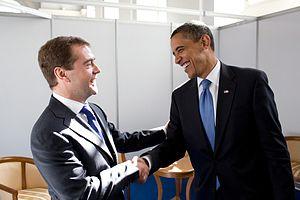
Les relations entre les États-Unis et la Russie sont les héritières des relations entre les États-Unis et l'URSS à compter de 1991, date de dissolution de l'URSS. Après une période de relative normalisation faisant suite à la Guerre froide, elles connaissent de nouvelles tensions palpables à partir de 2013 avec la guerre en Syrie puis la crise ukrainienne suivie de la guerre du Donbass. Malgré l'élaboration de plusieurs traités sur la réduction des armes nucléaires puis du New START, les relations entre les deux pays sont caractérisées par un climat de défiance et d'inquiétudes concernant leurs politiques militaires réciproques, à tel point que depuis 2016 l'expression Nouvelle guerre froide est utilisée en février 2016 par le Premier ministre russe Dmitri Medvedev.